British Rail Class 50

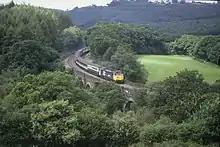
50043 "Eagle" hauling the morning express across the Penadlake viaduct on 29 August 1987

In the late-1970s, following a period where the policy of locomotive naming had been abandoned, BR was persuaded to name the class 50s after Royal Navy ships with notable records in World War I and II. As a result, the first locomotive naming occurred in January 1978, when 50035 was named "Ark Royal" by the captain and crew of then current aircraft carrier HMS "Ark Royal". The rest of the fleet was named during the course of the next few years.